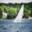
Label: ship